Bernina Suot railway station

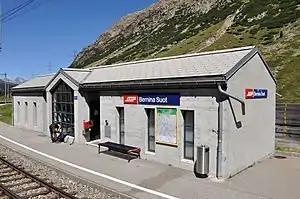
The station building in 2012

Bernina Suot railway station, formerly known as Berninahäuser railway station, is a railway station in the municipality of Pontresina, in the Swiss canton of Graubünden. It is located on the Bernina line of the Rhaetian Railway.